George Jackson Churchward

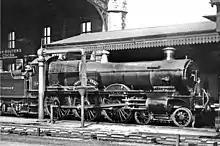
Experimental 4-6-0 No. 100 "William Dean"

In September 1902 Churchward had a member of the Atbara Class, no. 3405 "Mauritius", reboilered with a Belpaire firebox and the first use of a tapered boiler on the GWR. The boiler became the prototype for Churchward's GWR Standard No. 4 boiler. This experiment led to the design of the City class, with the first outshopped from Swindon in March 1903, No. 3433 "City of Bath". It was fitted with the final form of the Standard No.4 boiler, with slightly curved sides and a tapered top to the firebox. The class soon became one of the most famous classes of locomotives in the world, when "City of Truro" became the first engine in the world to haul a train at 100 miles per hour in 1904 (although unauthenticated).